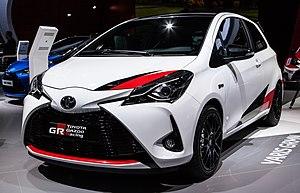
La Toyota Yaris est un modèle d'automobile produit depuis 1999 au Japon et aussi construit à partir de 2001 en France à Onnaing, près de Valenciennes pour le marché européen. Elle fut d'ailleurs la voiture la plus produite en France en 2016 et 2017, devant les modèles de constructeurs nationaux.